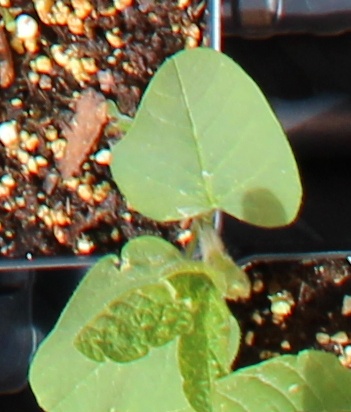
Label: Soybean